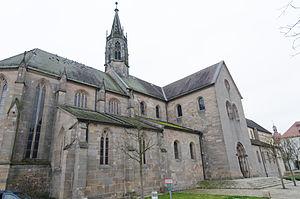
L'abbaye d'Heilsbronn est une ancienne abbaye cistercienne à Heilsbronn, en Franconie. Aujourd'hui, le bâtiment appartient à l'Église évangélique luthérienne en Bavière.
Cet article liste les abbayes cisterciennes actives ou ayant existé sur le territoire allemand actuel. Il s'agit des abbayes de religieux appartenant à l'ordre cistercien.